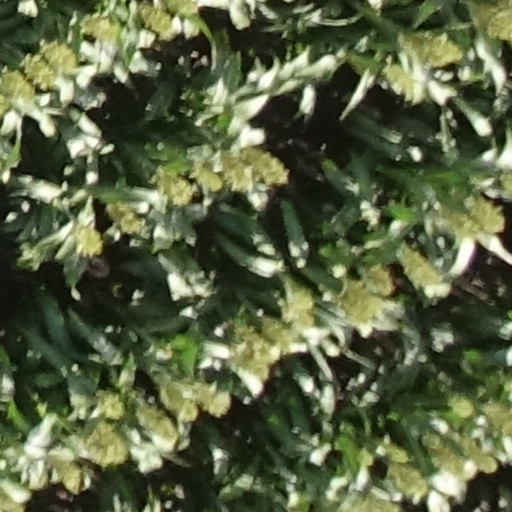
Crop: sorghum